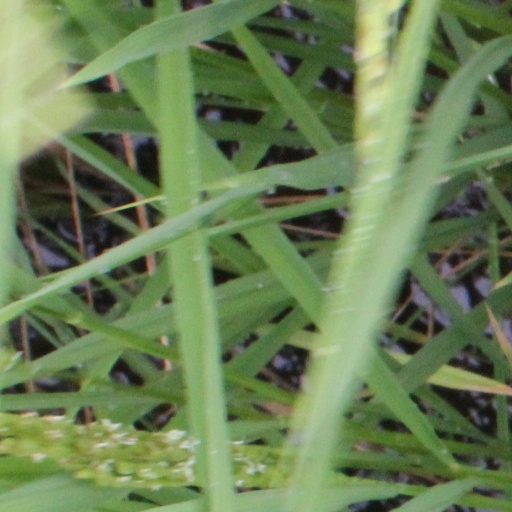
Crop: rice